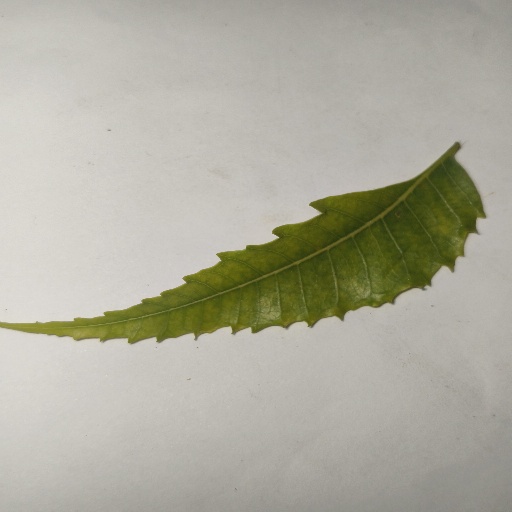
Species: Neem
Leaf condition: Yellow Leaf